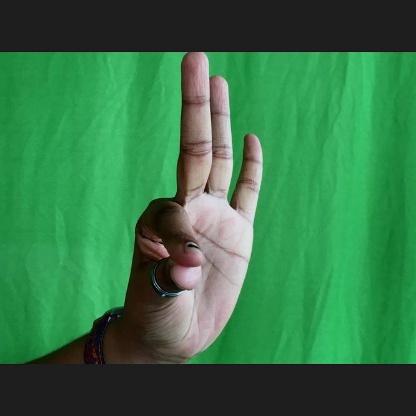
Mudra: Hamsasyam